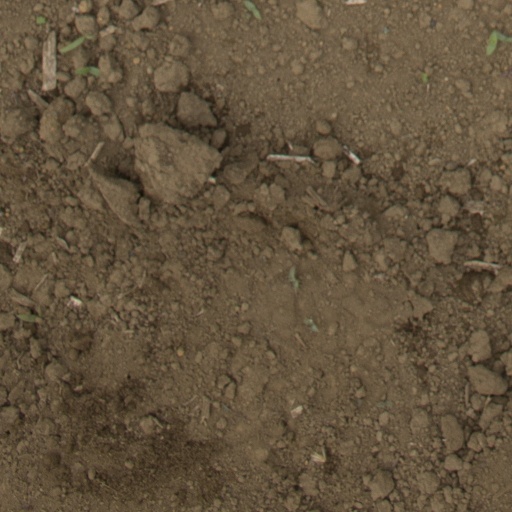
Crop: Jerusalem artichoke